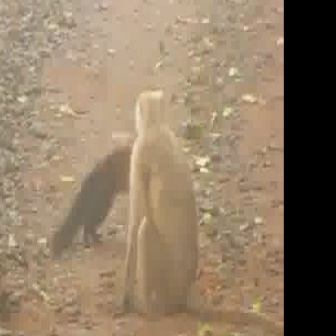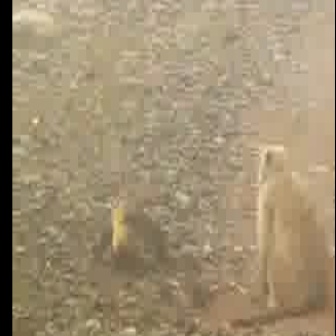
  Please identify the target specified by the bounding box [49,140,169,261] in the first image and locate it in the second image. Return the coordinates in [x_min,y_min,x_max,y_max] format.
Answer: [102,190,180,268]